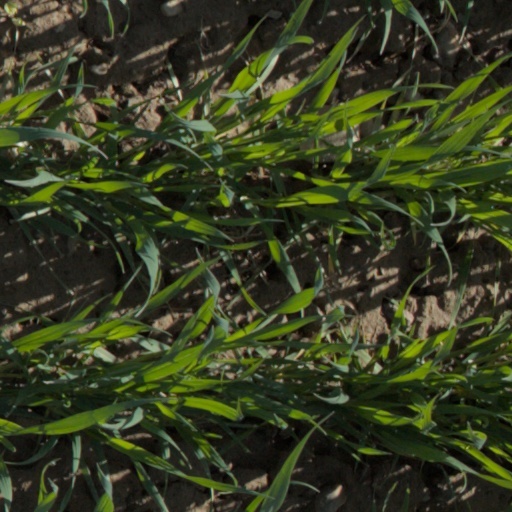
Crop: wheat